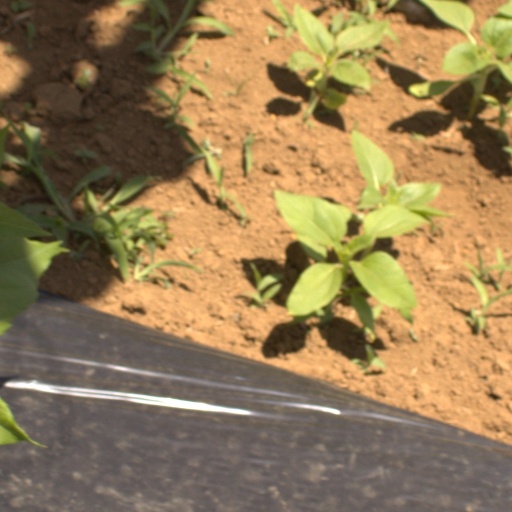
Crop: Jerusalem artichoke